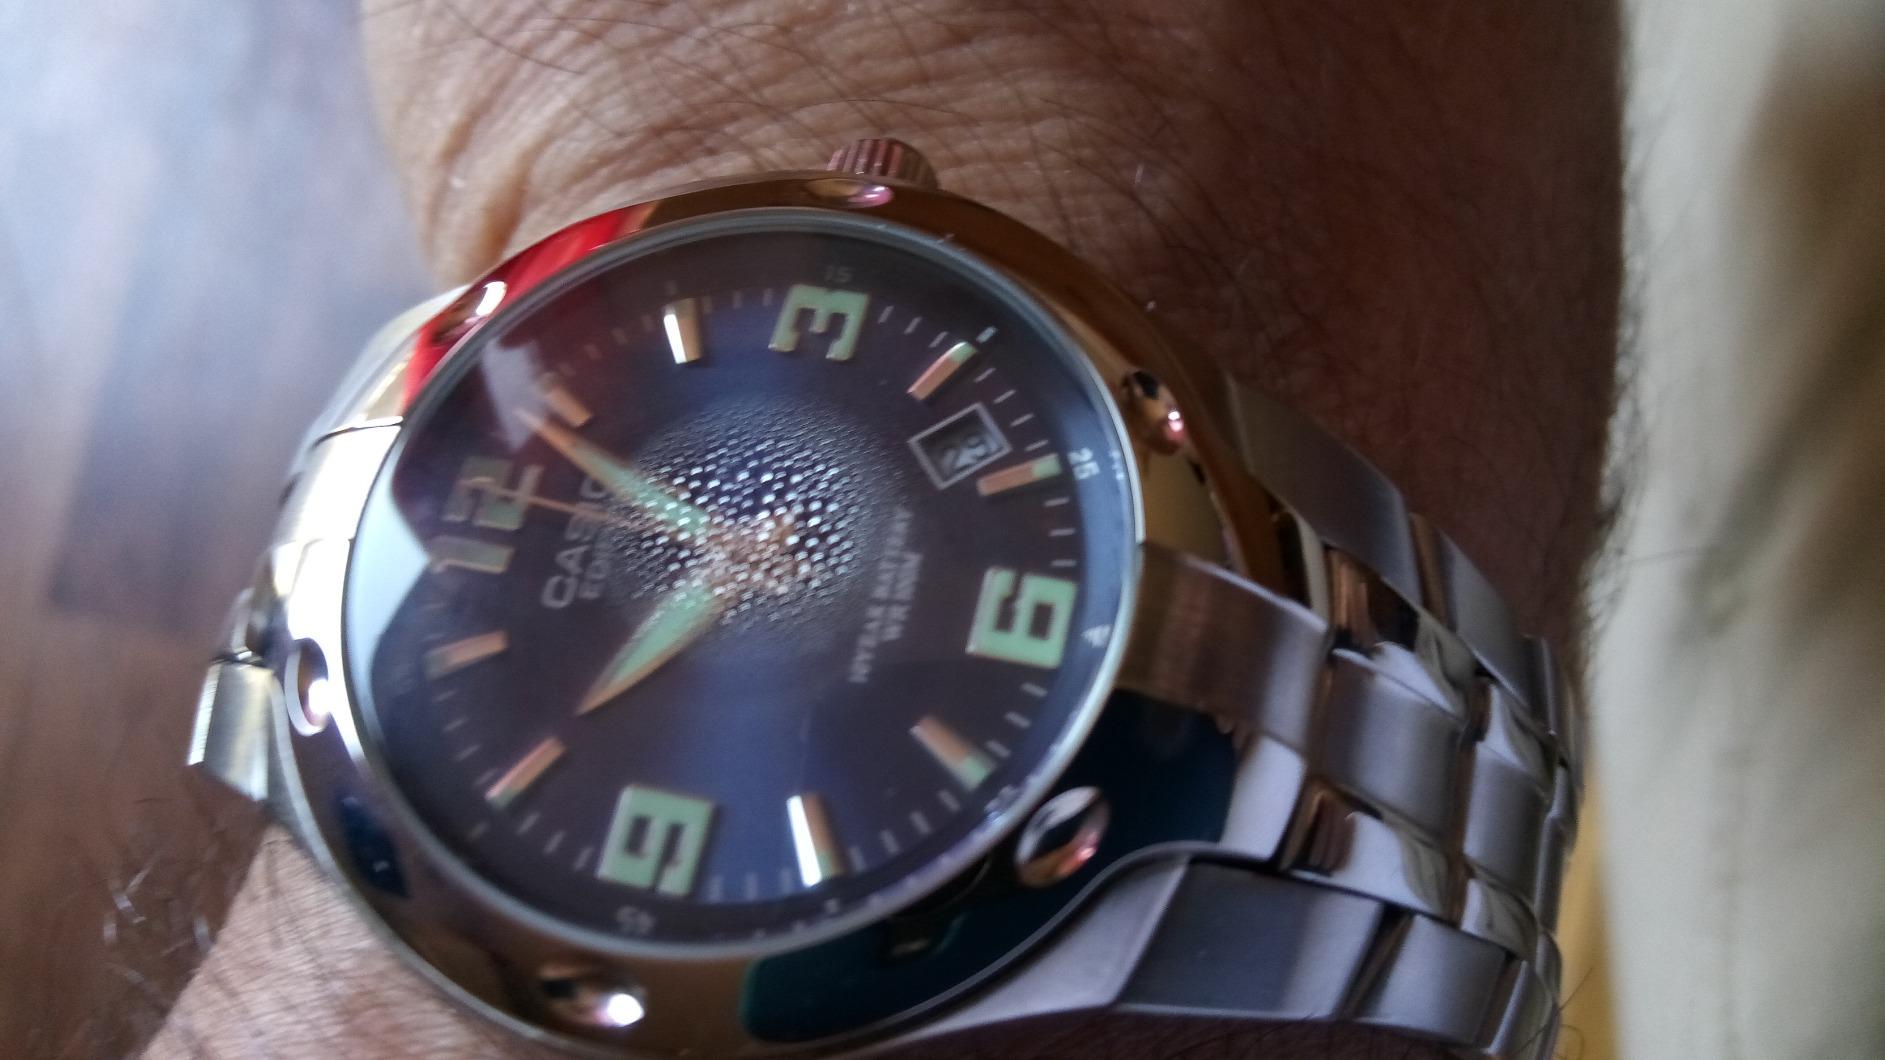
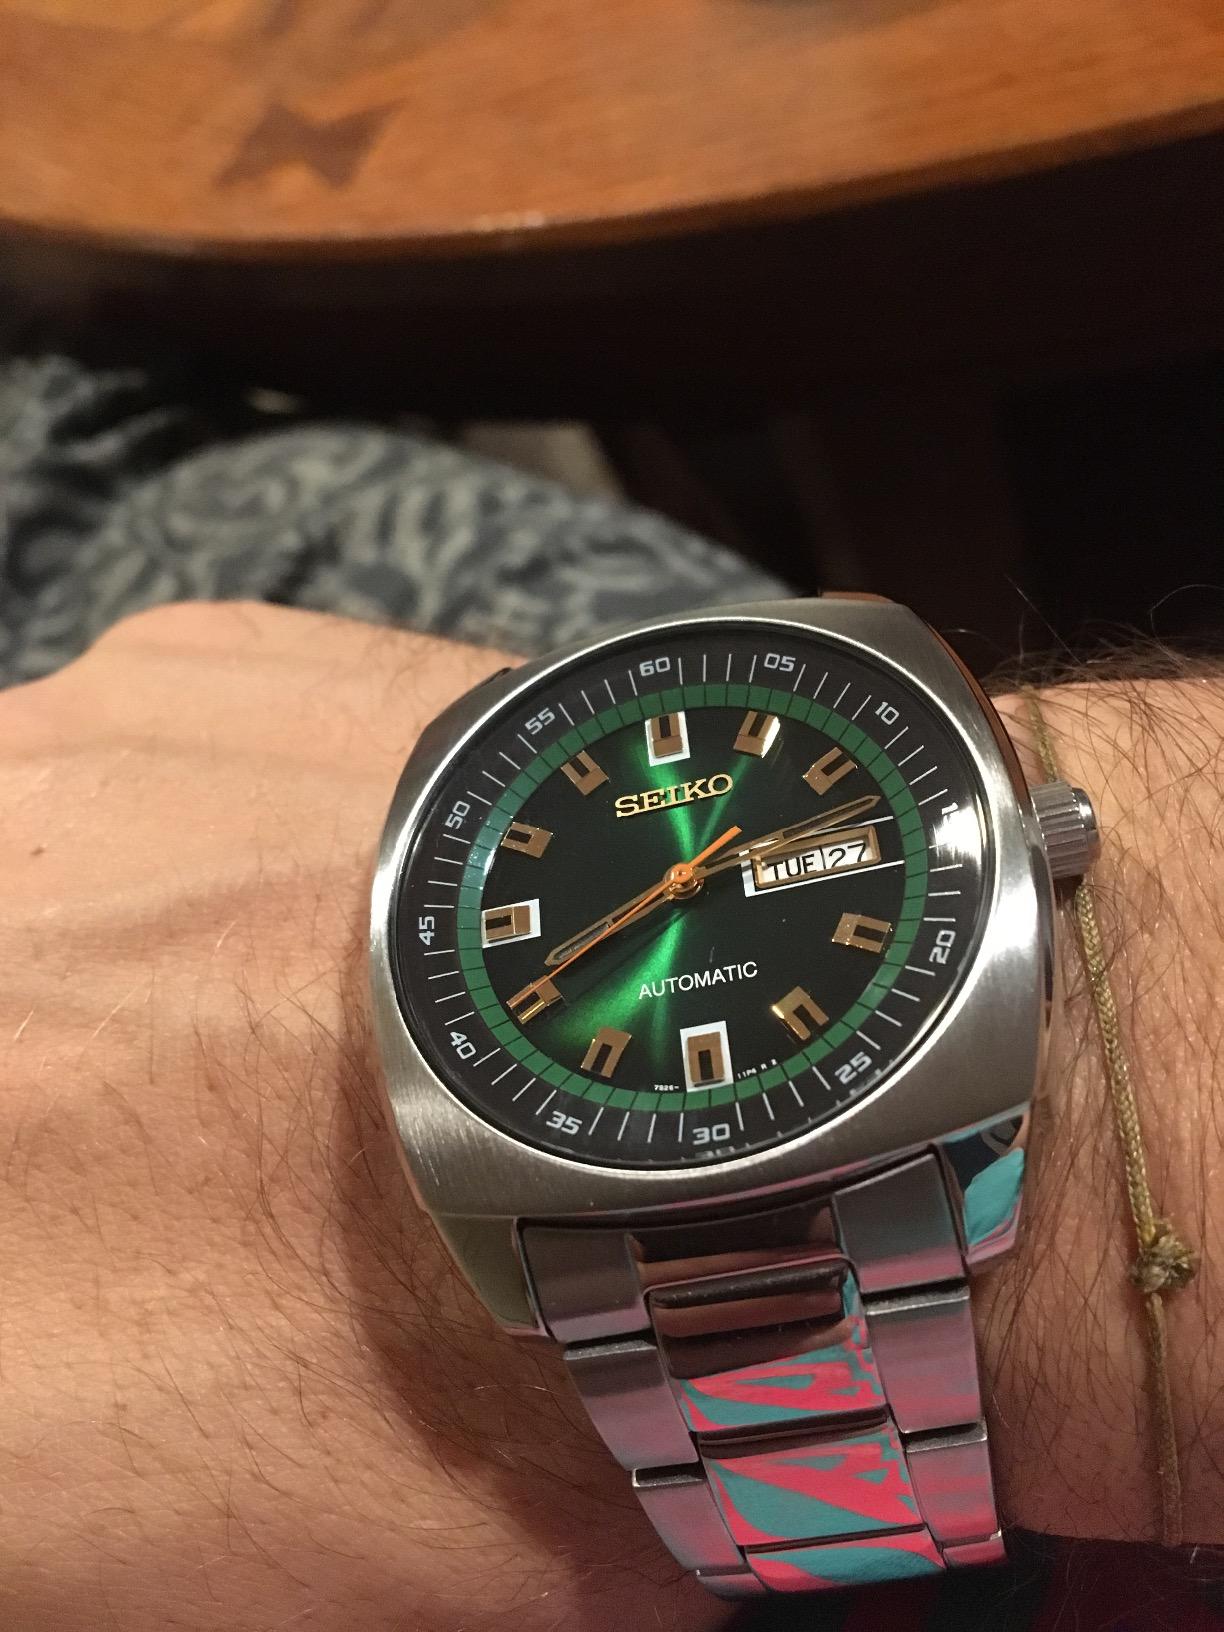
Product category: accessories_watch
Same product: no